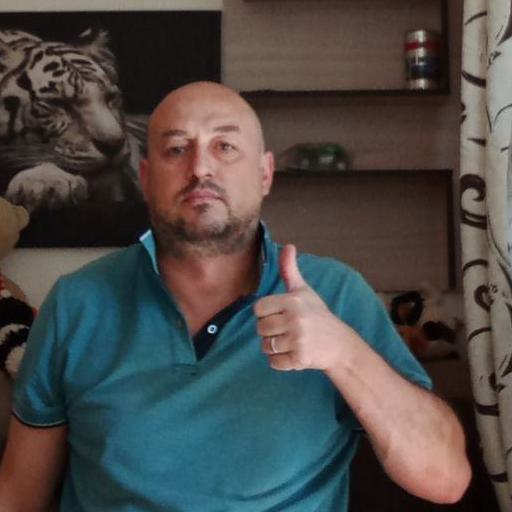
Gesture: like